Eochaid ab Rhun

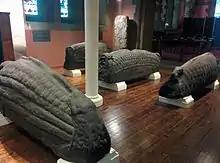
Photograph of several hogbacks on display in Govan. These massive sculpted monuments show influence of Scandinavian, Pictish, English, and Gaelic artistry. They probably marked the graves of the royalty and nobility of the Kingdom of Strathclyde. Such stones are found in regions of northern Britain settled by Vikings.

Prior to its fall, the fortress of Al Clud served as the capital of Arthgal's Kingdom of Al Clud, and afterwards the capital appears to have relocated up the River Clyde to the vicinity of Govan and Partick. The relocation is partly exemplified by a shift in royal terminology. Until the fall of Al Clud, for example, the rulers of the realm were styled after the fortress; whereas following the loss of the site, the Kingdom of Al Clud came to be known as the Kingdom of Strathclyde in consequence to its reorientation towards Ystrad Clud (Strathclyde), the valley of the River Clyde. Either Arthgal or Rhun could have been the first monarch to rule the reconstructed realm of Strathclyde.